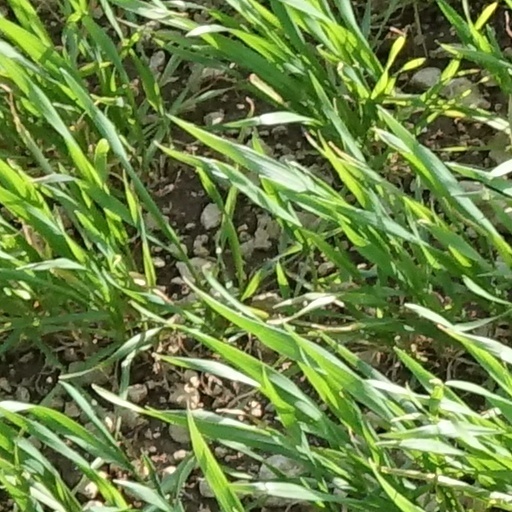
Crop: wheat